Virtua Athlete 2K

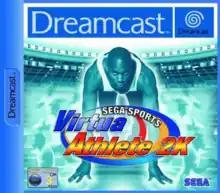

, known as Virtua Athlete 2000 in North America, is a Sega Dreamcast track and field sports game developed by Hitmaker. The arcade game Virtua Athletics, also known in Japan as , is based on the Dreamcast version. "Virtua Athlete 2K" supports up to four local players simultaneously as to compete for the top score through all seven of its events. "Virtua Athlete" was released on the PlayStation 2 in Japan as part of the "DecAthlete Collection" with "DecAthlete" and "Winter Heat". The collection is the 15th volume of the Sega Ages 2500 series.